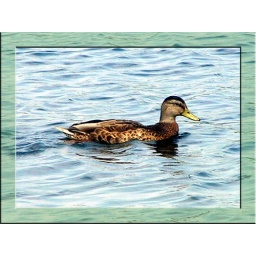
Female mallard duck in Lake George photo made with a mirror framed effect in Photoshop